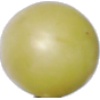
Label: Grape White 2